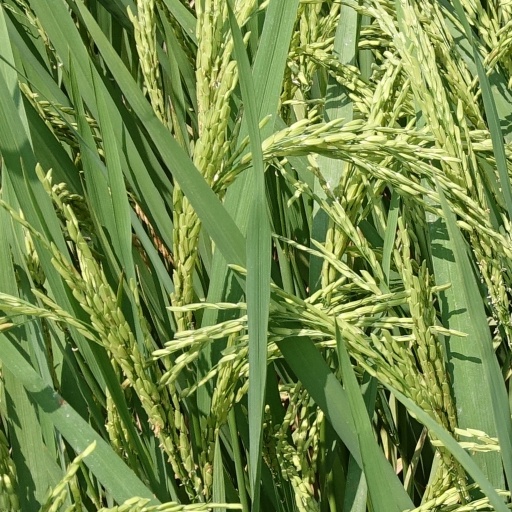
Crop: rice